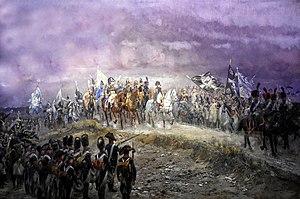
Édouard Detaille (1848-1912) Le Soir d’Iéna, 8 octobre 1806 ou La victoire est à nous - Les Invalides Paris